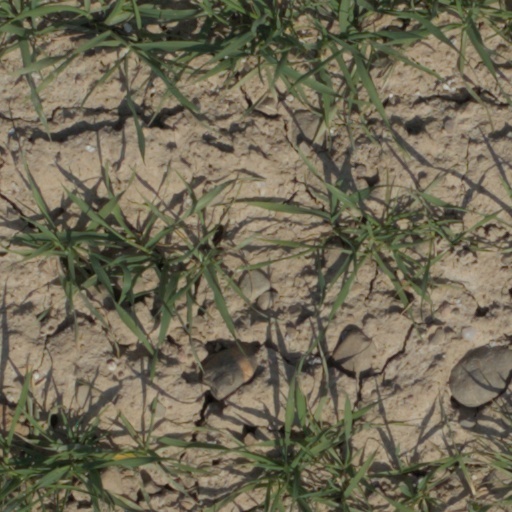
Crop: wheat